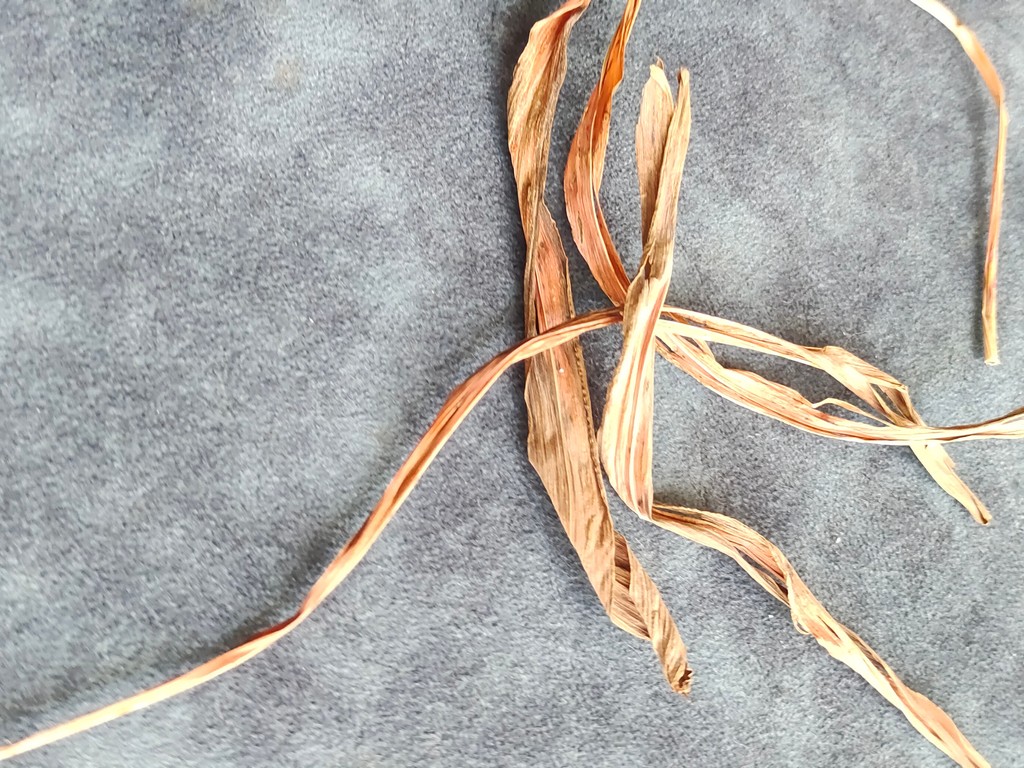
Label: Dried